2023 Welcome Rotonda road rage incident

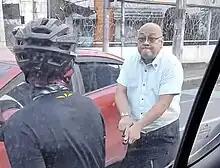
A still from the viral video showing Wilfredo Gonzales (right) cocking his gun

On the late afternoon of August 8, 2023, a road rage incident occurred when former Philippine National Police (PNP) officer Wilfredo Gonzales, driving a red Kia Rio, cut off Allan Bandiola, who was riding his bicycle in the bicycle lane near Welcome Rotonda in Doña Josefa, Quezon City, Philippines. Following the altercation, Gonzales exited his car, threatened to shoot the cyclist with a handgun, and slapped him on the head. On the same day, a settlement was reached between both parties, with Bandiola paying to Gonzales for damages to his car.